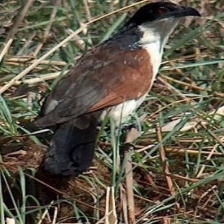
Species: COPPERY TAILED COUCAL
Scientific name: CENTROPUS CUPREICAUDUS